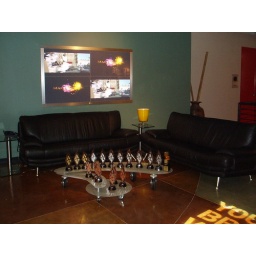
Have a seat in the waiting area and watch our commercials on the flat screen at Moroch in Dallas